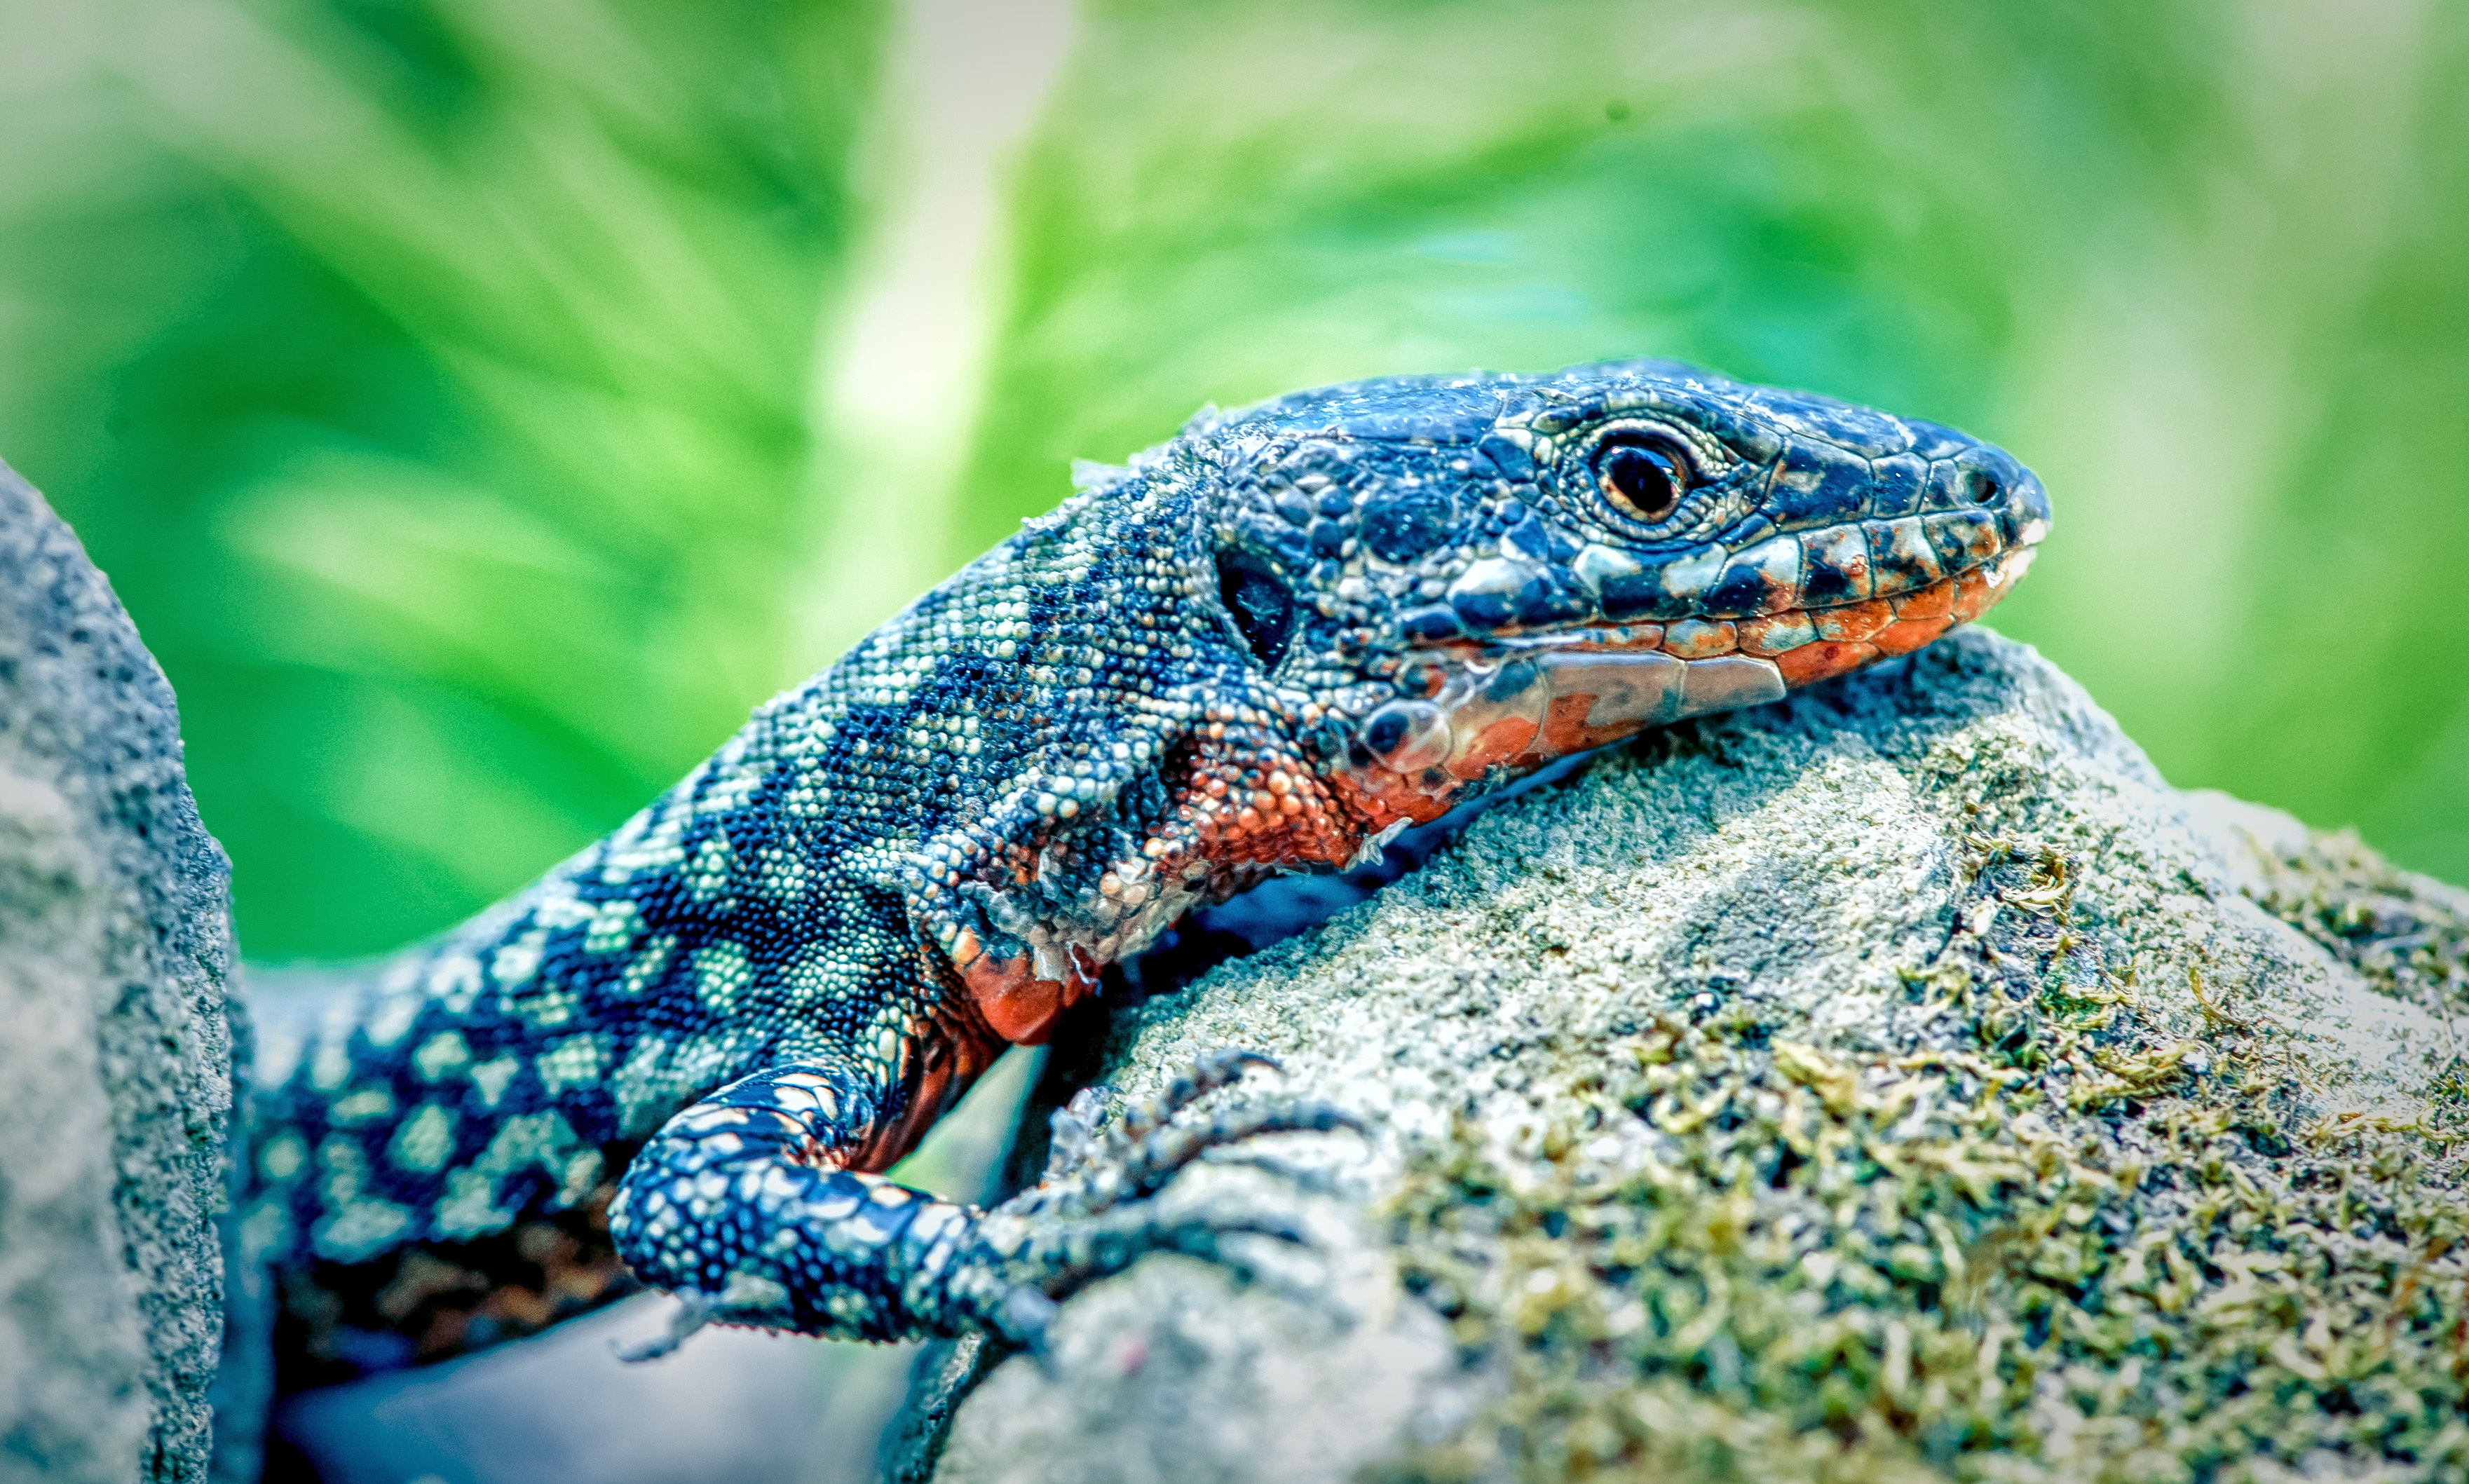
nature, wildlife, reptile, close, fauna, lizard, green lizard, close up, vertebrate, creature, animal world, macro photography, cold blooded animals, lacerta, scaled reptile, lacertidae